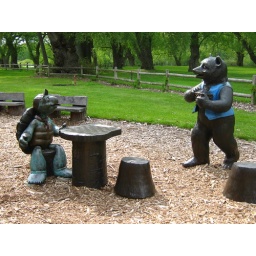
A turtle and a bear have tea in Franklin Children's Garden,Toronto Islands.